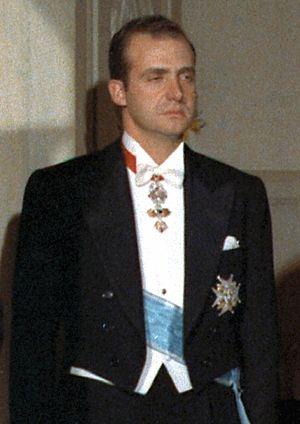
Prince d’Espagne est le titre créé en 1969 pour désigner le prince Juan Carlos de Bourbon en tant que successeur légal du général Francisco Franco à la tête de l’État. Juan Carlos garde ce titre jusqu’au 22 novembre 1975, date à laquelle il devient roi à la suite du décès de Franco.
Juan Carlos Iᵉʳ, né le 5 janvier 1938 à Rome, est un homme d'État espagnol, roi d'Espagne du 22 novembre 1975 au 18 juin 2014.